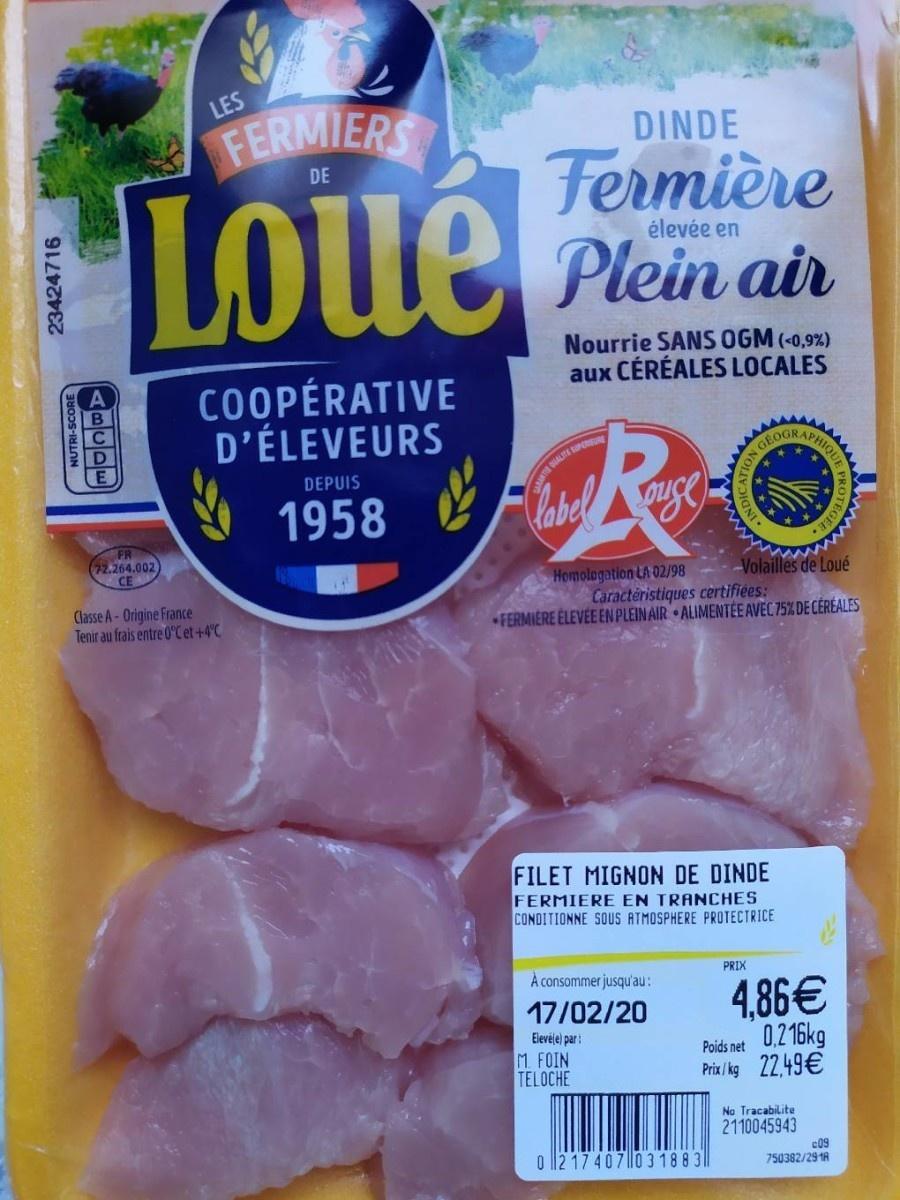
Nutri-Score label: nutriscore-a